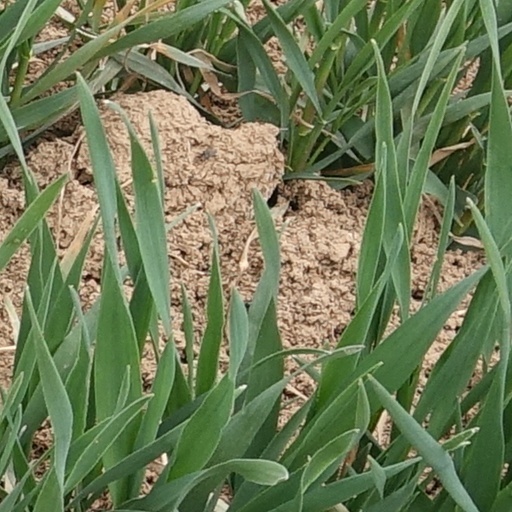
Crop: wheat